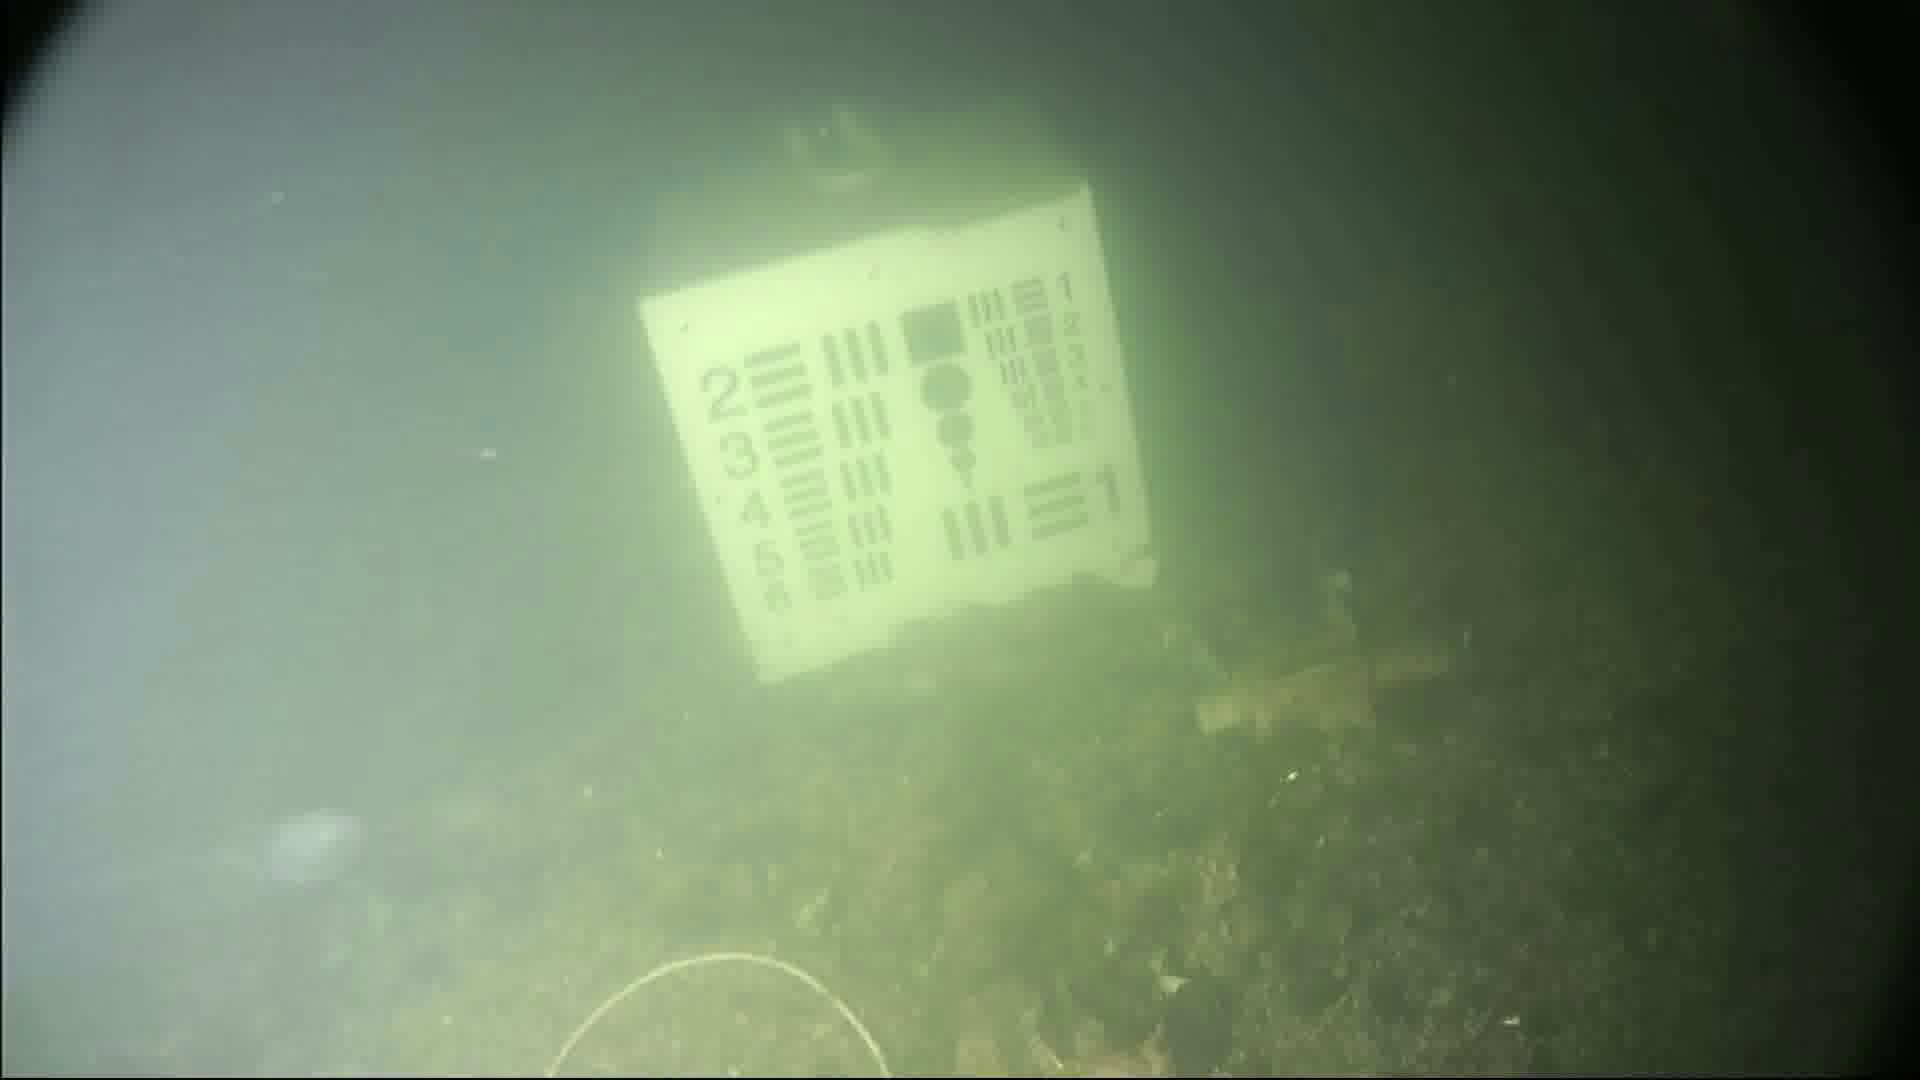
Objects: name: jellyfish